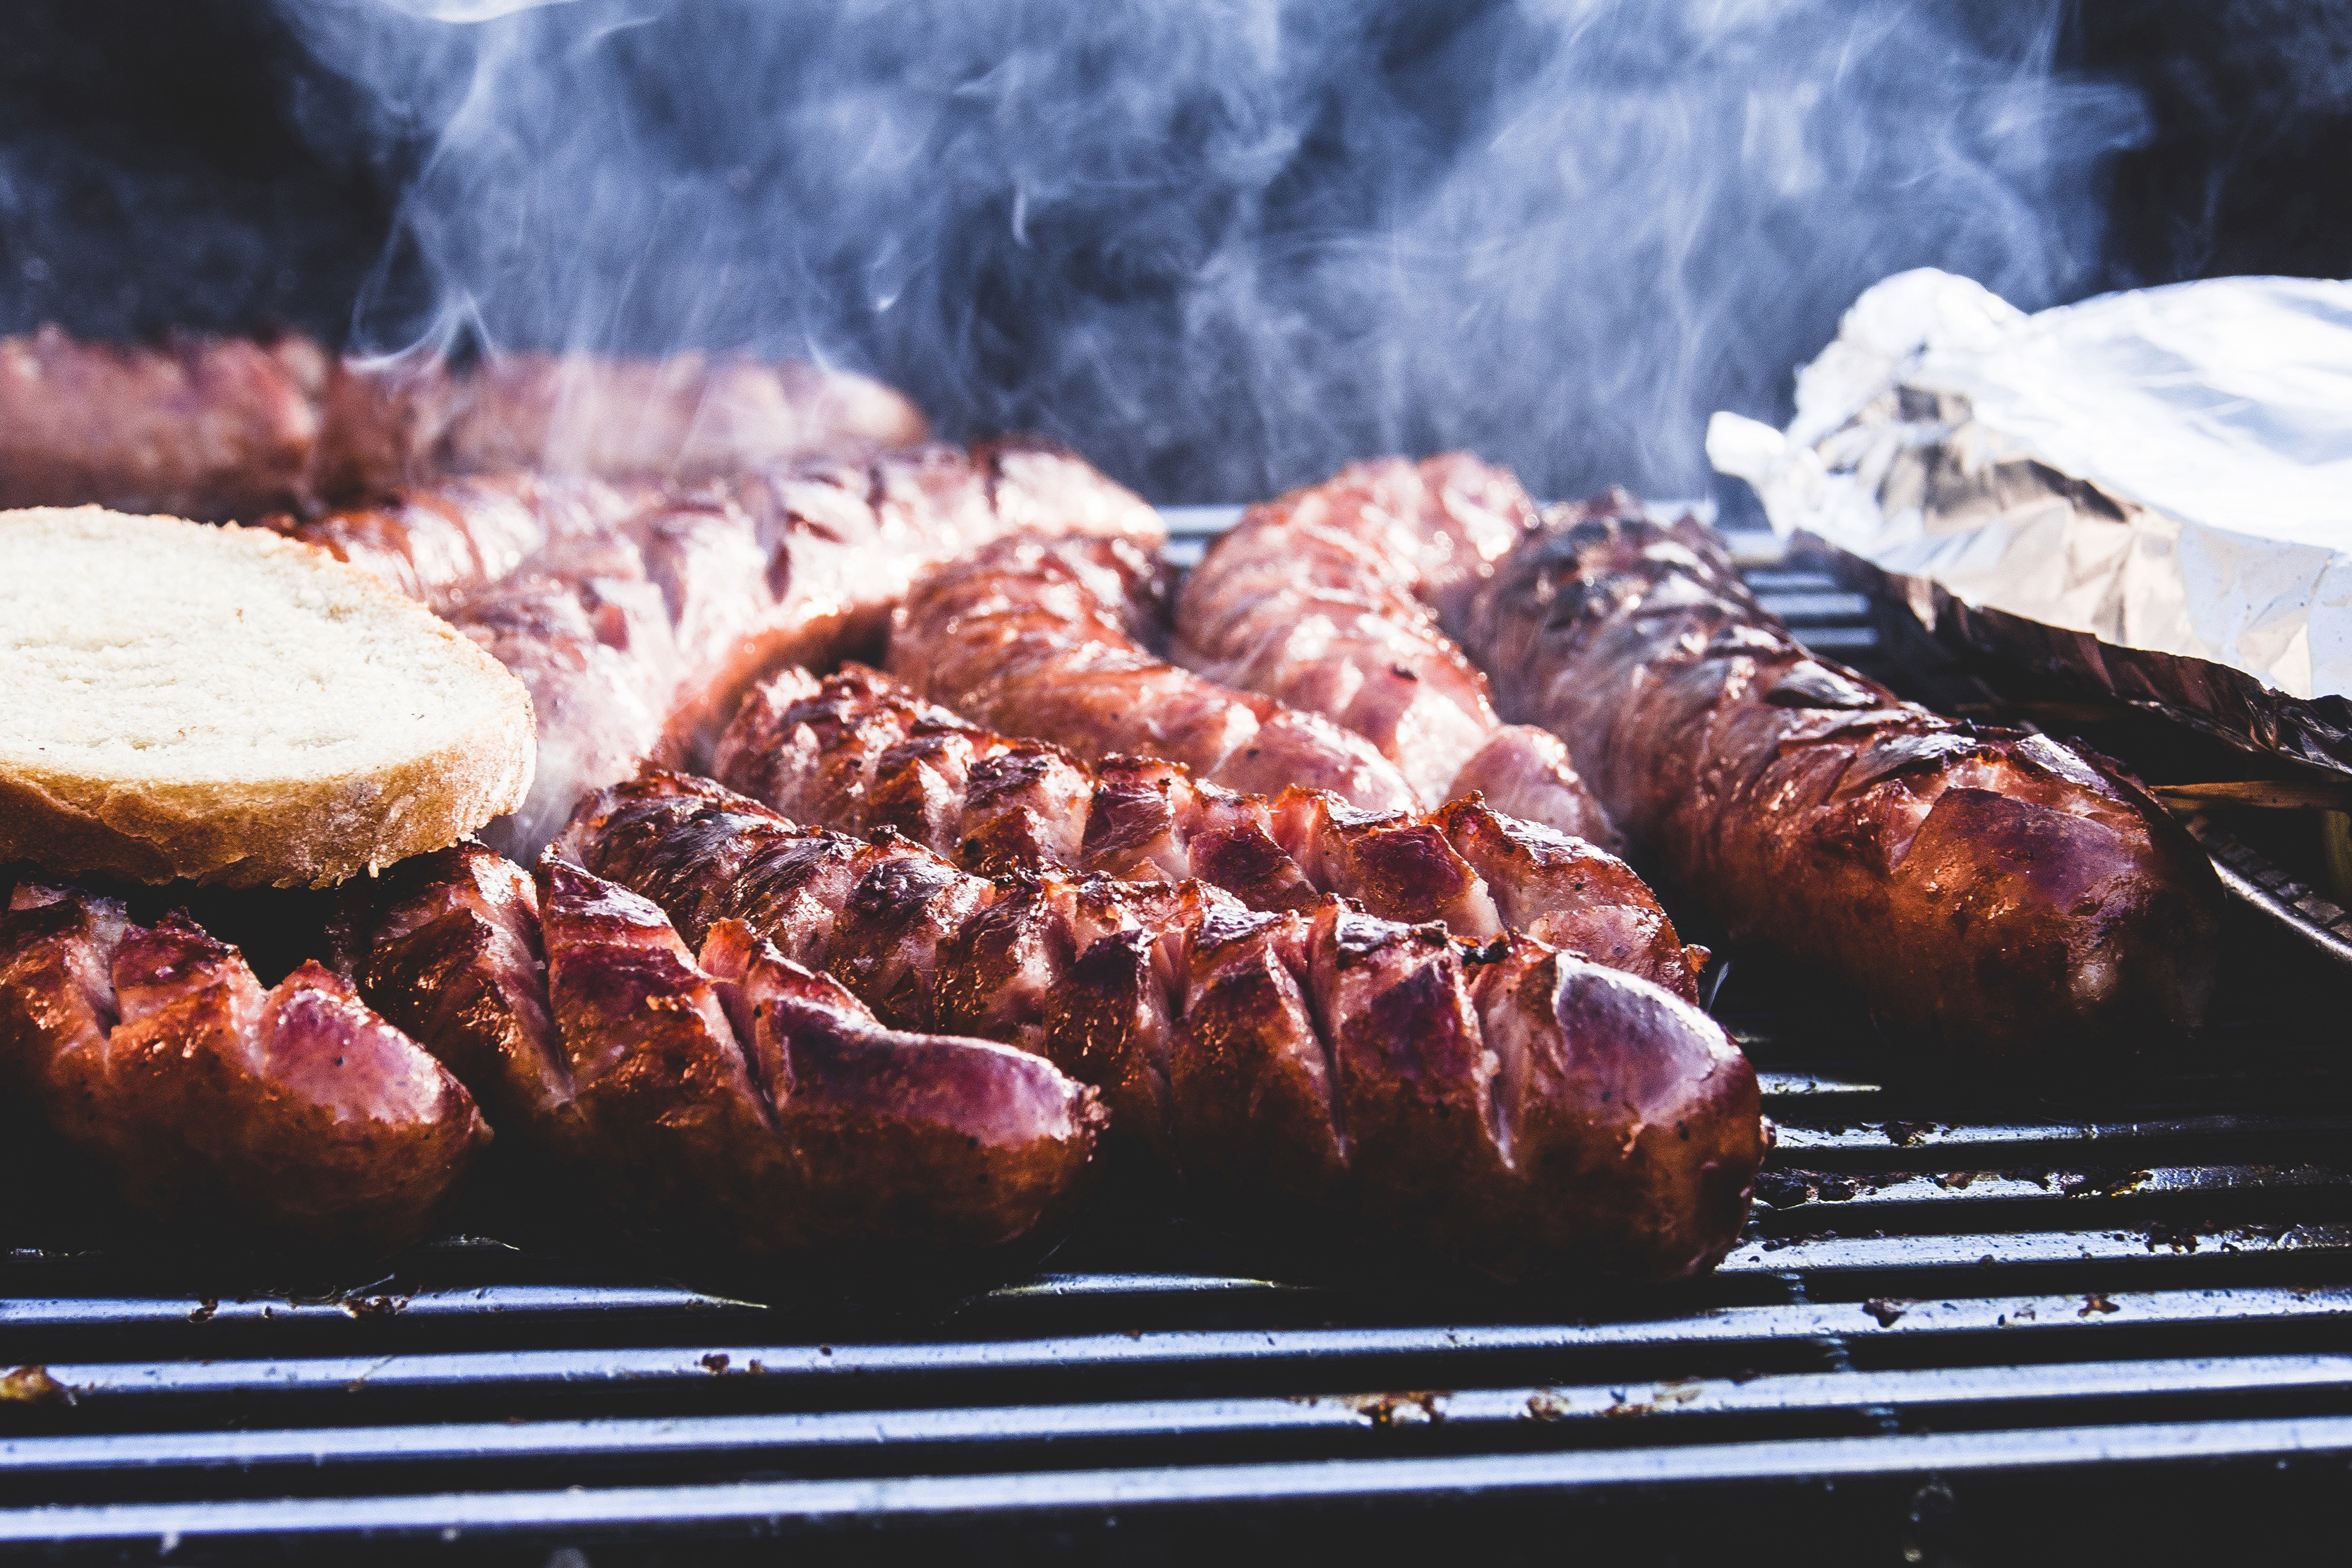
dish, barbecue, grilling, cuisine, barbecue grill, food, roasting, outdoor grill, grillades, churrasco food, cooking, meat, kebab, shashlik, red meat, brochette, ingredient, Kokoretsi, mixed grill, pork loin, flesh, street food, carne asada, souvlaki, venison, steak, rib eye steak, mititei, chorizo, satay, barbecue chicken, Barbacoa, horumonyaki, kobe beef, yakitori, pork, skewer, souvla, mediterranean food, beef tenderloin, offal, lamb and mutton, goat meat, arrosticini, greek food